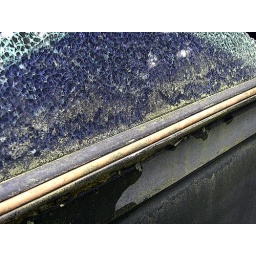
The broken window of an old car on a side street in Salem, WV